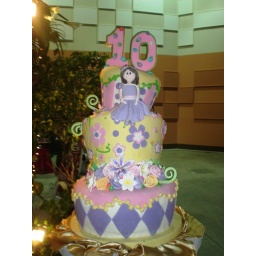
Whimsical birthday cake in fondant, with edible girl figure in sugarpaste